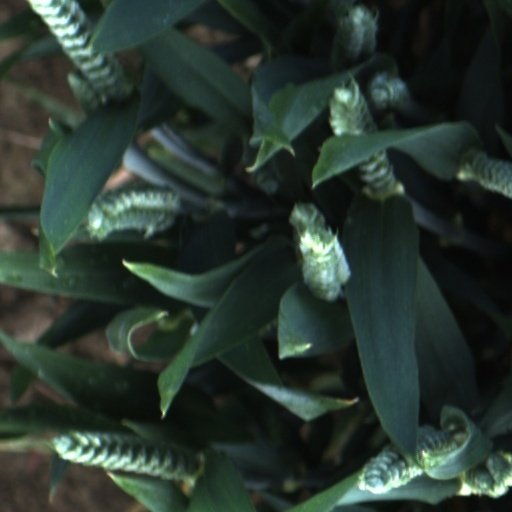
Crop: wheat